Haverford Township, Pennsylvania

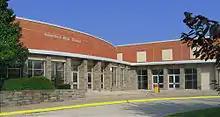
Haverford High School

The first recorded purchase of land for educational purposes in Haverford Township was made on October 28, 1797, five shillings "for the purpose of erecting a school thereon for the use of said Township of Haverford". A stone structure erected on a site along Darby Road at the crossroads Coopertown served as a school until 1872. Today, known as the Federal School, the building still stands and serves as a window to history for Haverford Township children. Every fourth-grade student spends a day at the Federal School learning what it was like to be a student in 1797. During the 1800s four additional one-room schools and one parochial school were built. The latter part of the 19th century was the beginning of the present school system. After World War II, additions were made to existing schools, a new high school and three one-story elementary schools were built. Today there is one middle school, one senior high, five elementary schools, four parochial schools and four private schools.